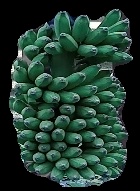
Variety: elakki-bale
Grade: grade1